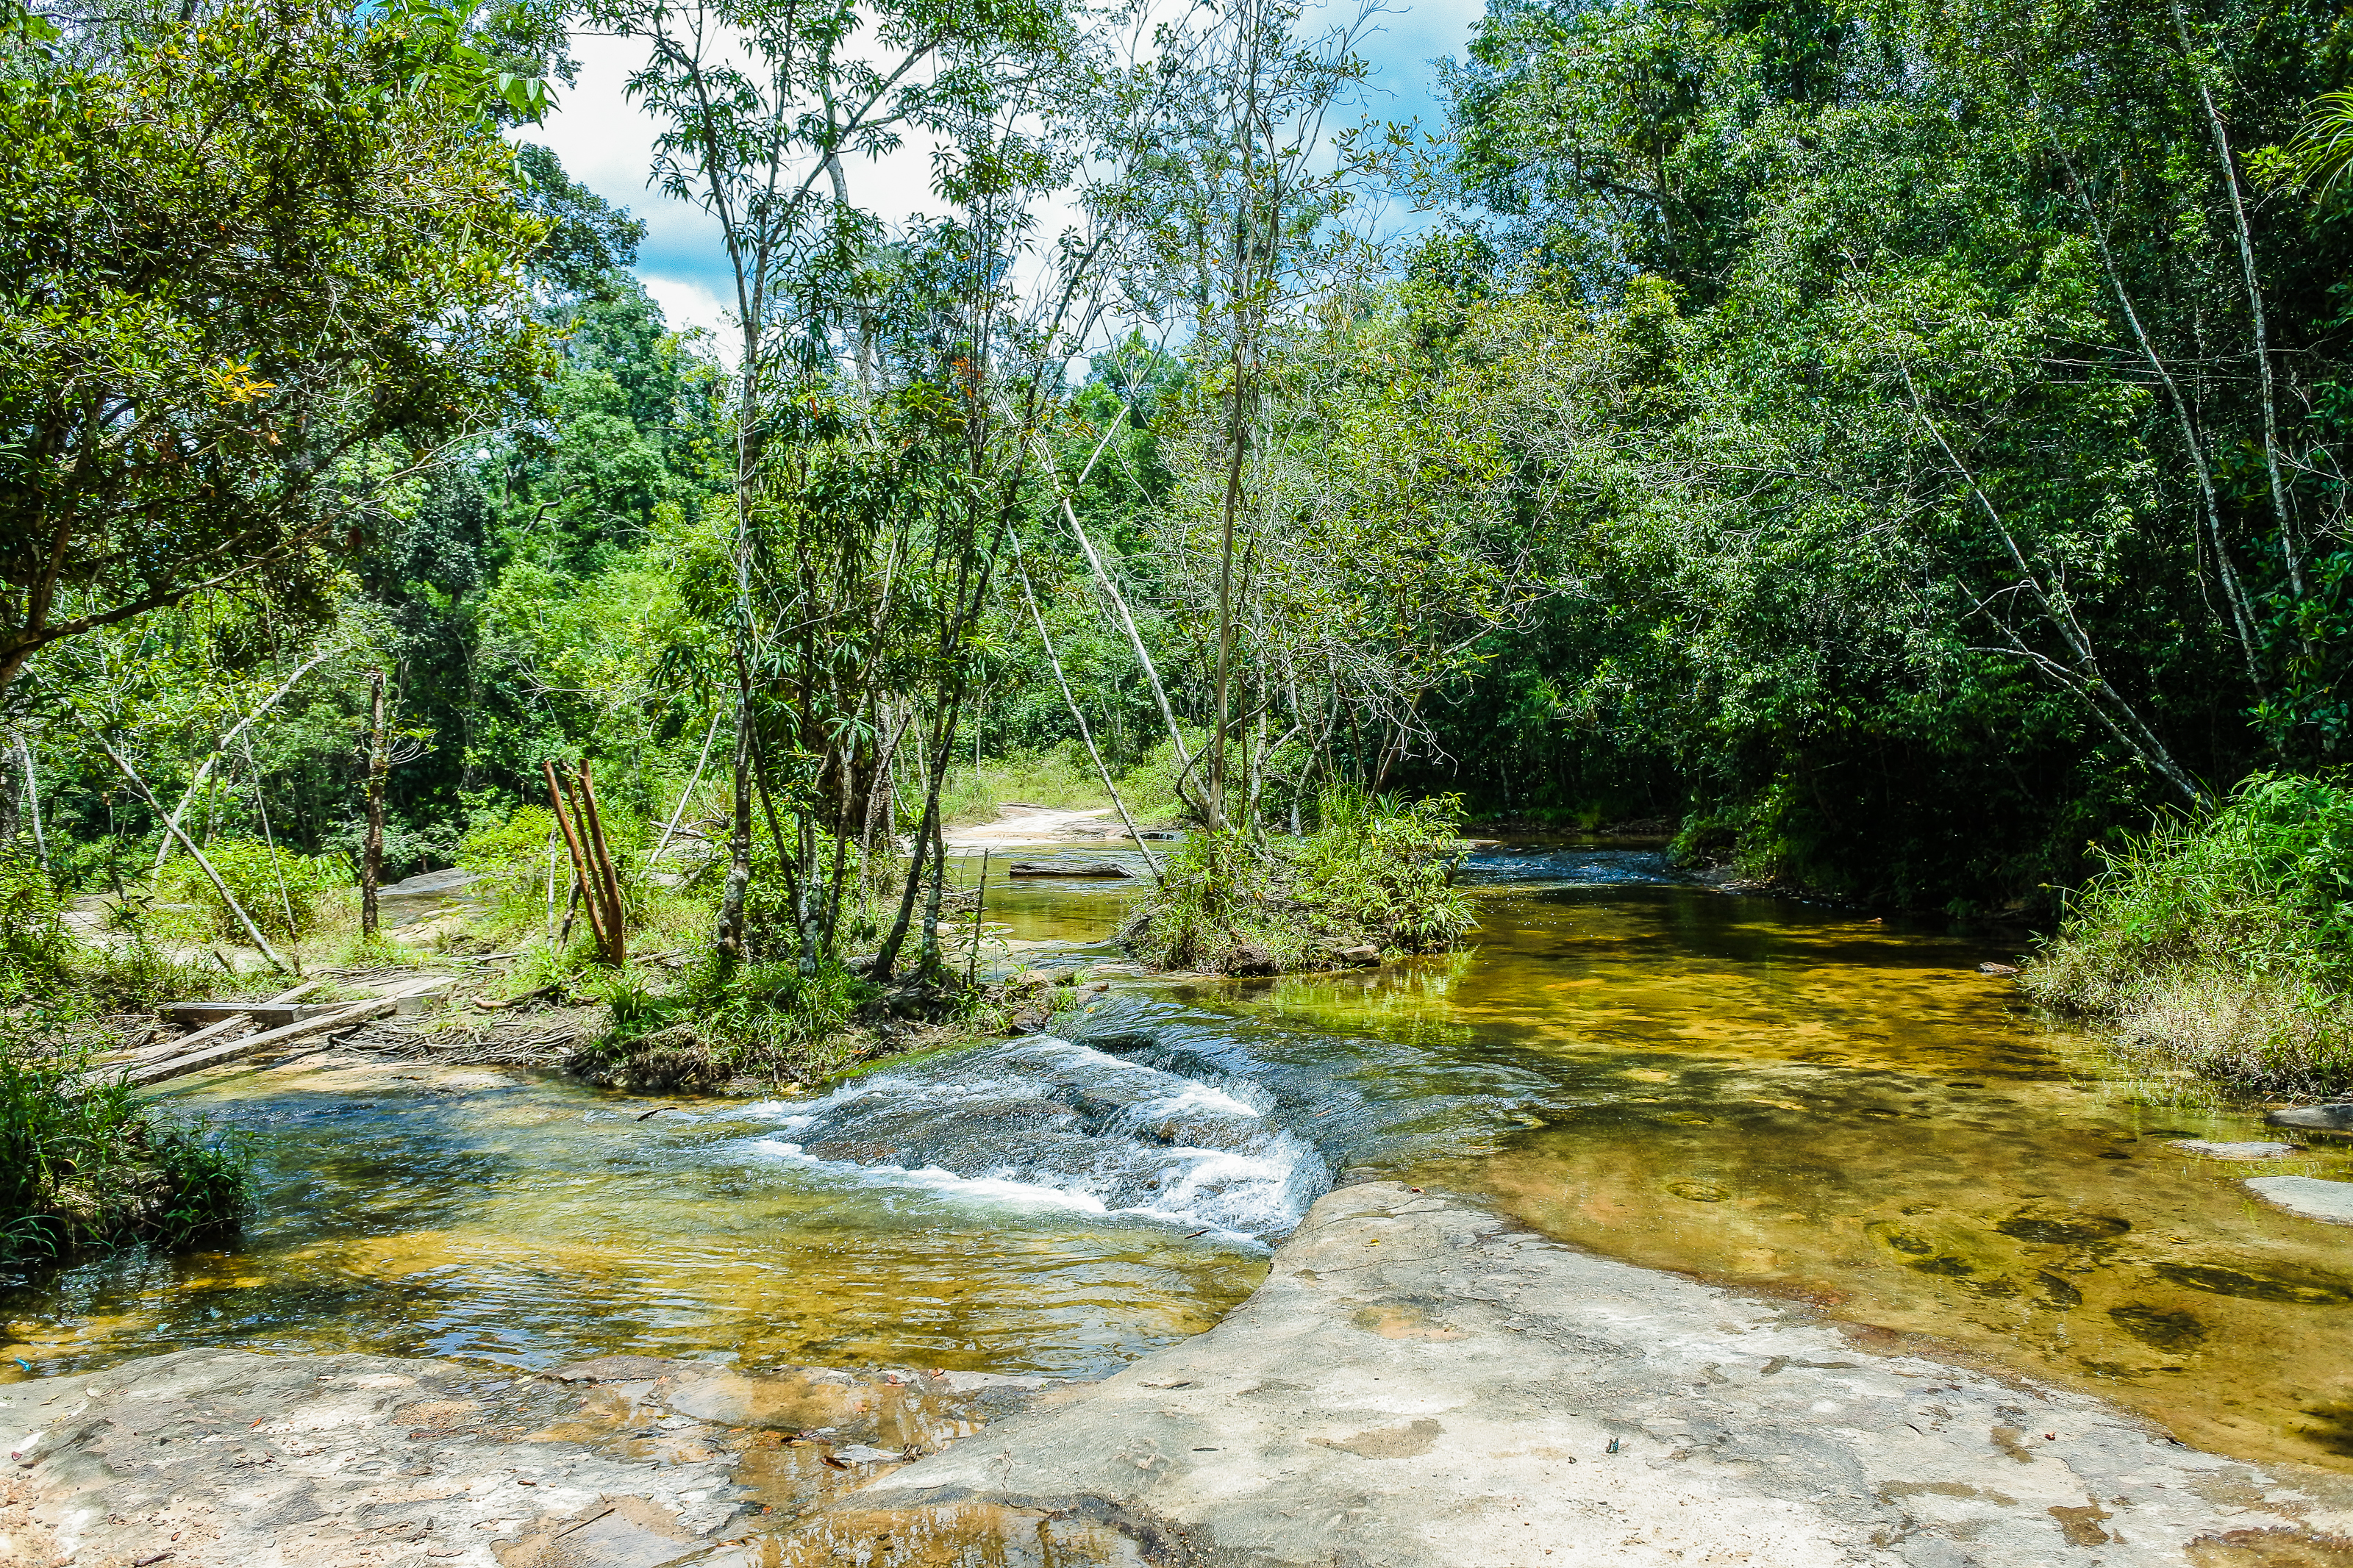
beauty, freshness, inside, scenic, amazing, beautiful, mountain, view, russia, white, bak teo, thailand, landmark, cave, natural, tree, thai, water, highest, light, background, wilderness, jungle, forest, tourism, holiday, summer, rock, fall, waterfall, national, highest waterfall, park, phu chong, green, nature, huai luang, relax, wet, leaf, stone, outdoor, tropical, foliage, khao, river, fresh, travel, wild, landscape, body of water, natural landscape, water resources, riparian zone, nature reserve, vegetation, watercourse, stream, natural environment, biome, creek, riparian forest, bank, mountain river, stream bed, fluvial landforms of streams, plant community, state park, arroyo, plant, national park, real estate, rainforest, tropical and subtropical coniferous forests, woodland, old growth forest, Drainage basin, rapid, tributary, temperate broadleaf and mixed forest, spring, floodplain, trail, wetland